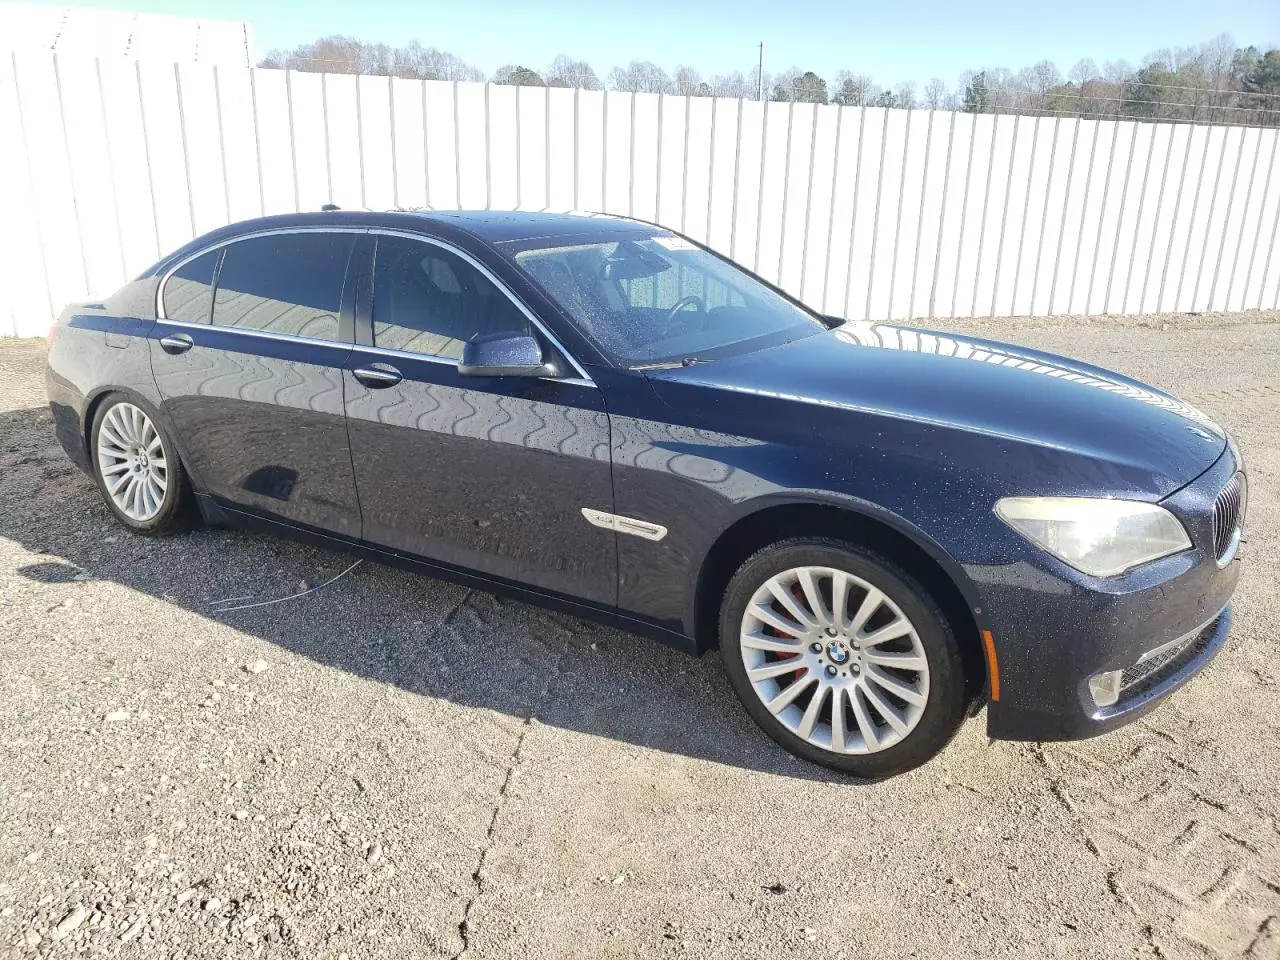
Aucun dommage détecté.
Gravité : aucun